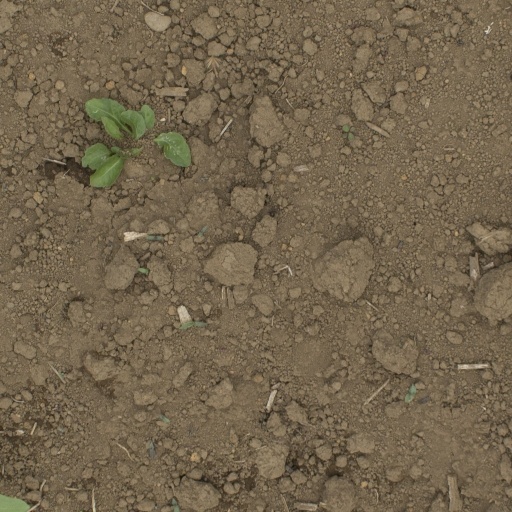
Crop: Jerusalem artichoke